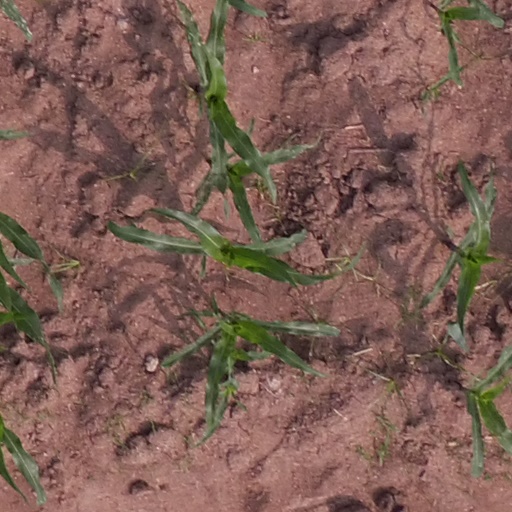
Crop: maize; corn